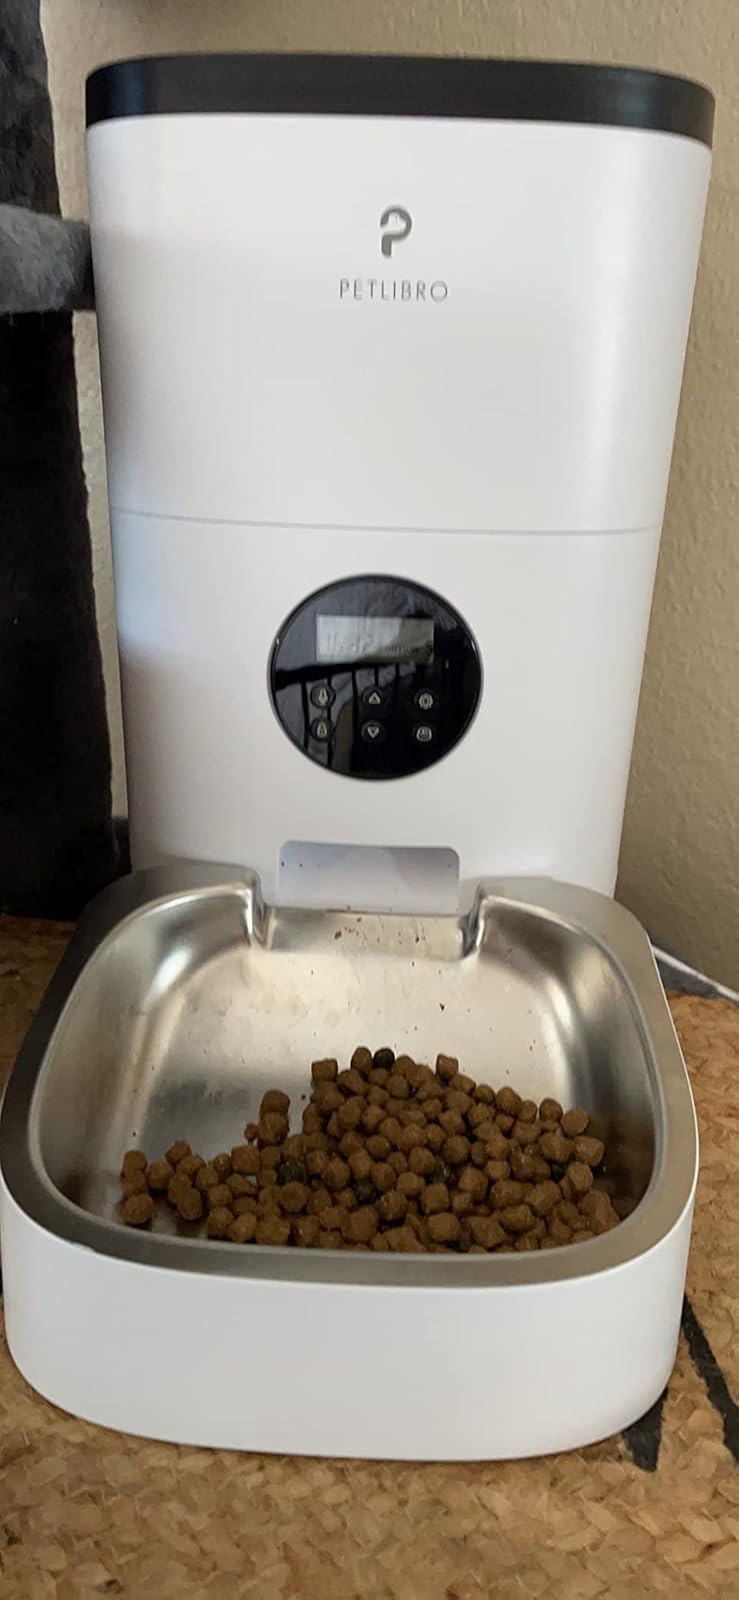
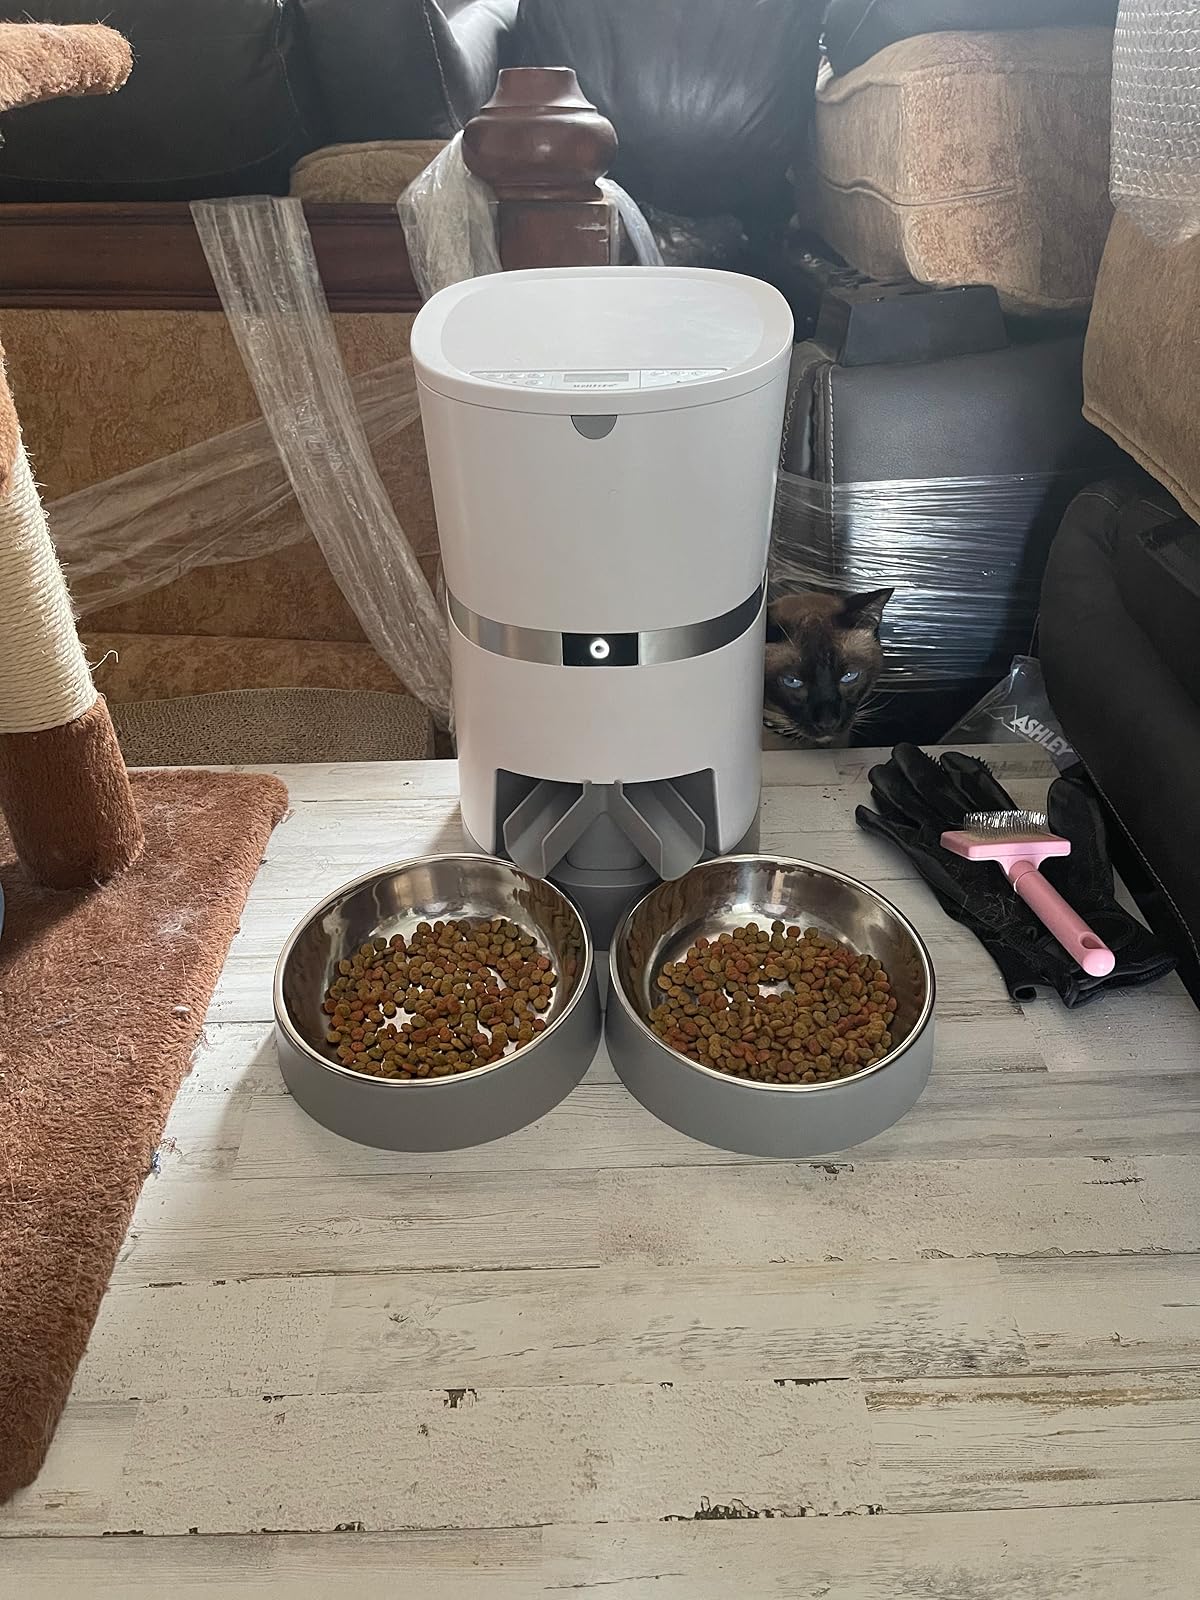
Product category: items_feeder
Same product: no